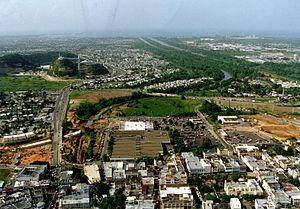
La municipalité de Bayamón, sur l'île de Porto Rico couvre une superficie de 115 km² et regroupe 239 116 habitants. Elle s'étend sur la plaine côtière septentrionale de l'île, à une vingtaine de kilomètres au sud-ouest de la capitale San Juan.